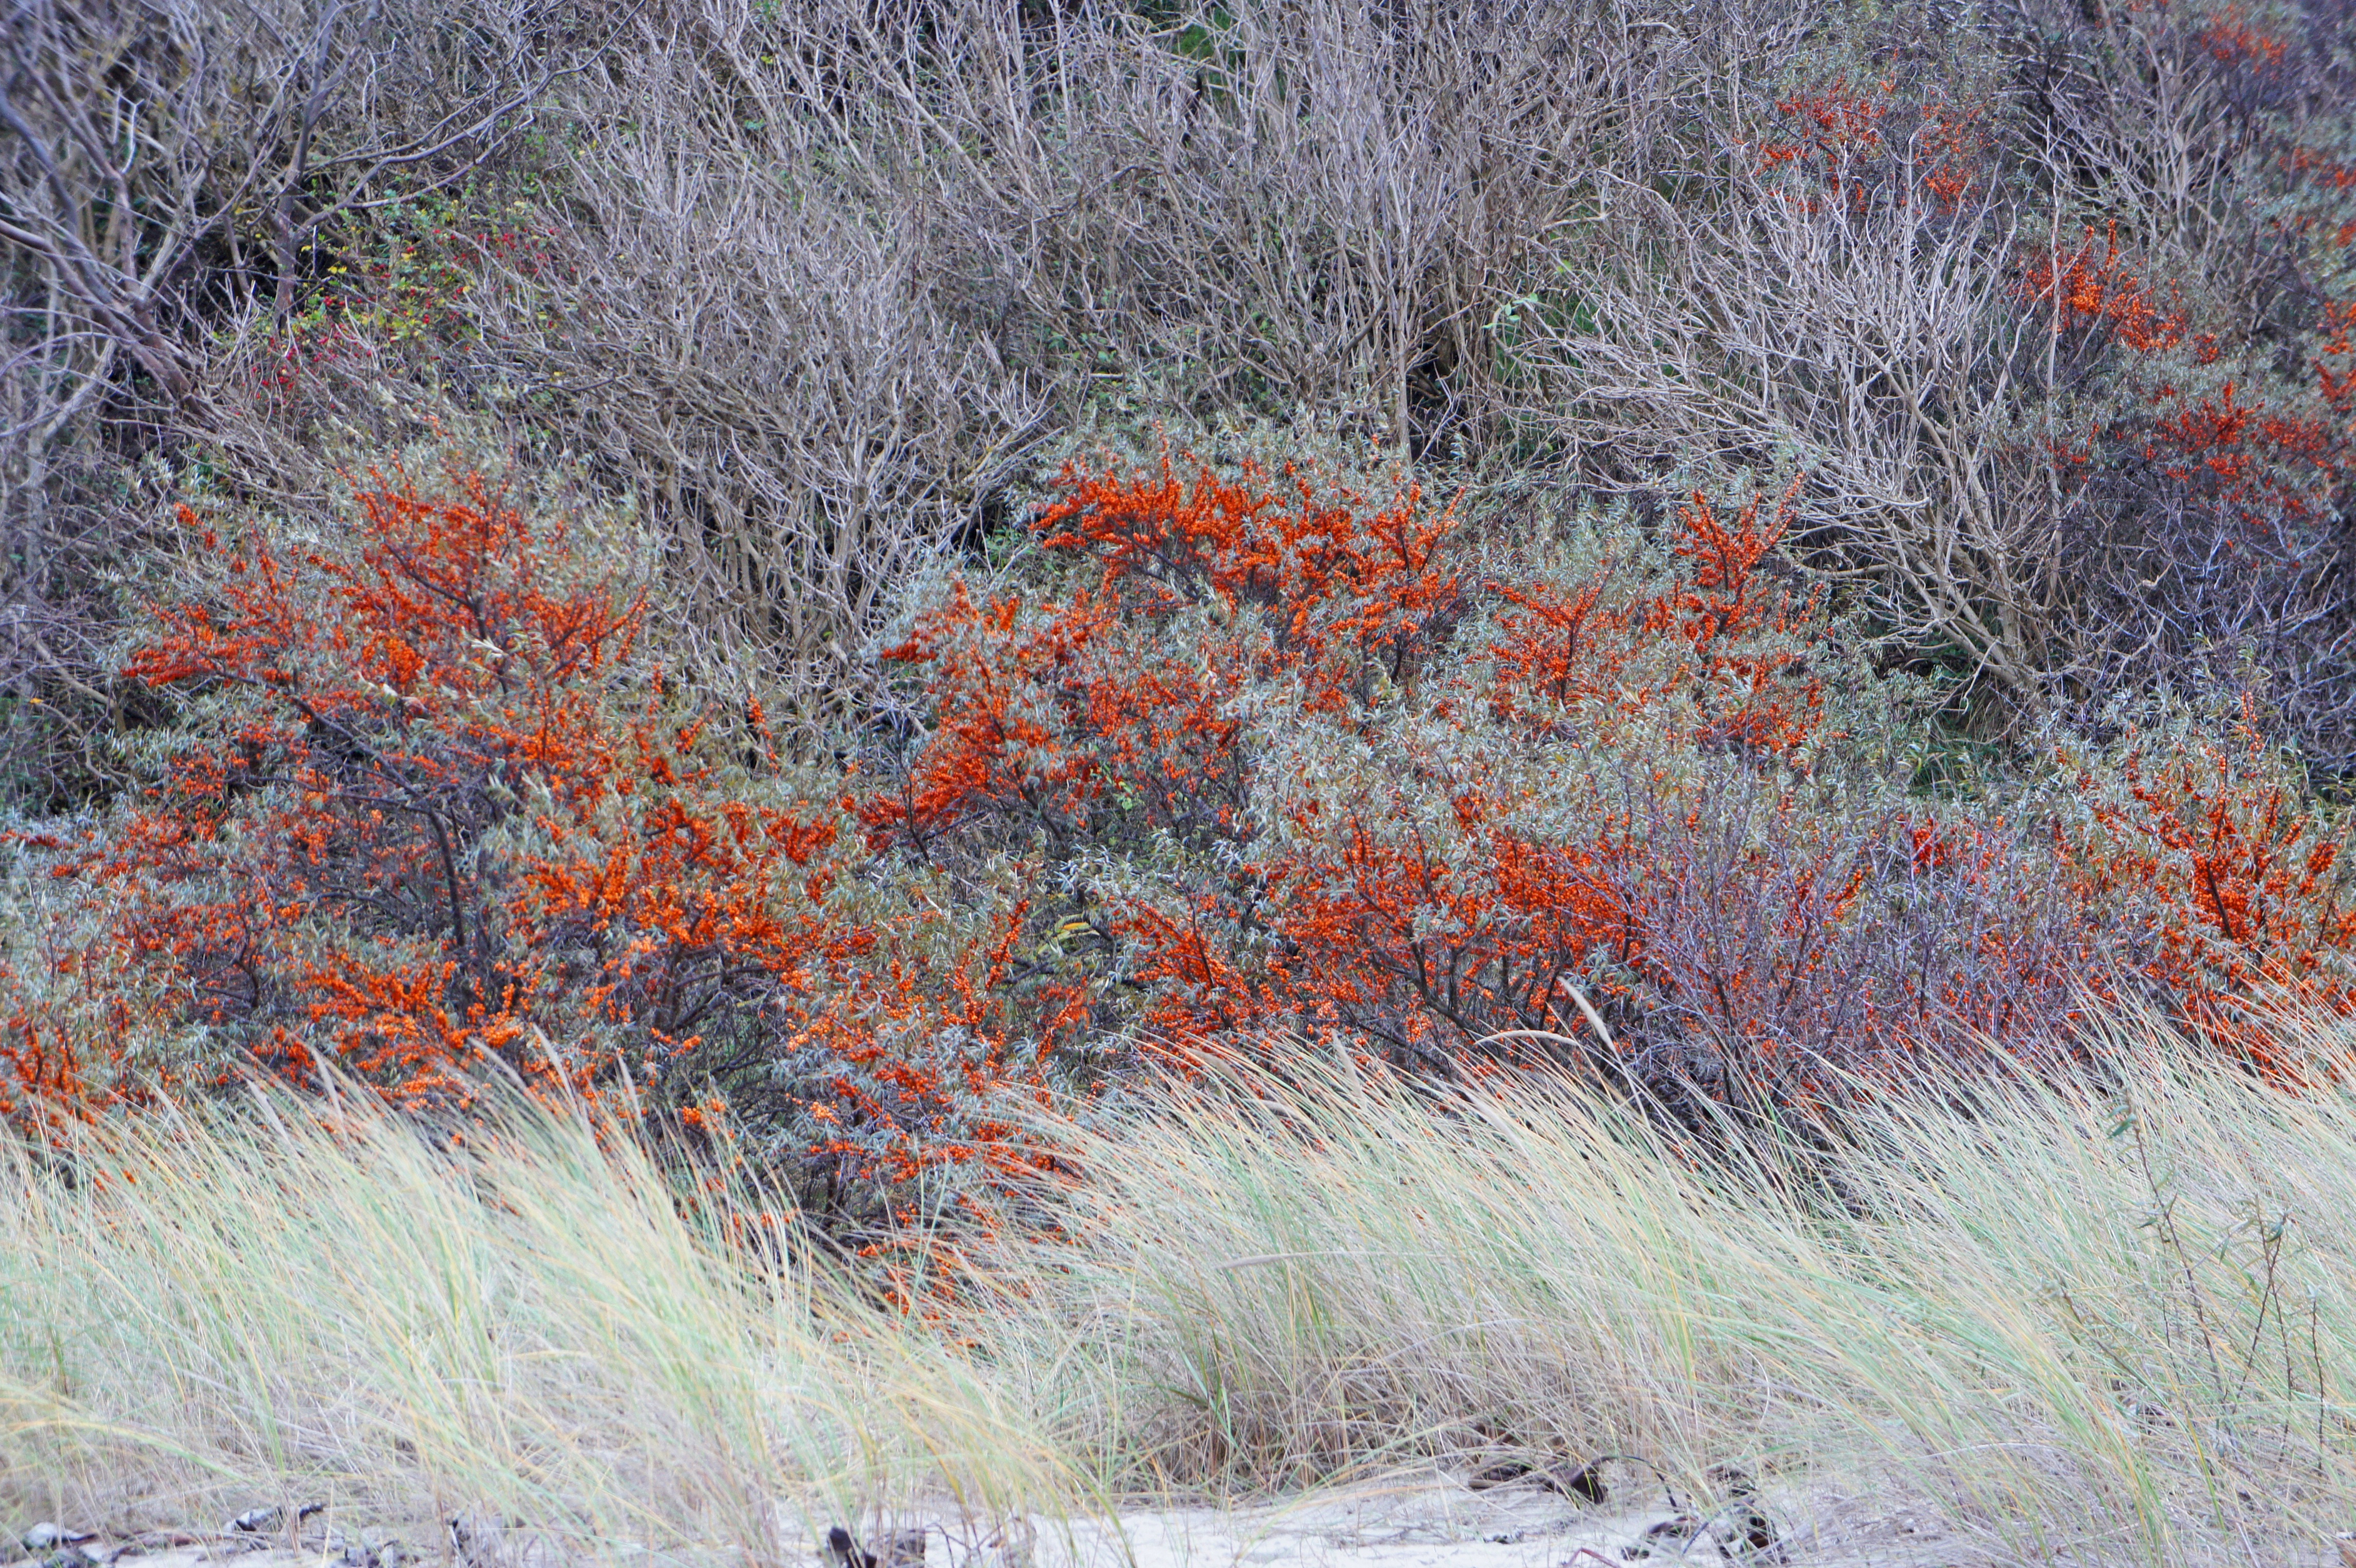
tree, nature, grass, plant, prairie, fruit, flower, frost, bush, orange, red, autumn, flora, season, painting, dunes, berries, bright, fruits, many, tundra, sorbus, sea buckthorn, orange berry, grass family, land plant